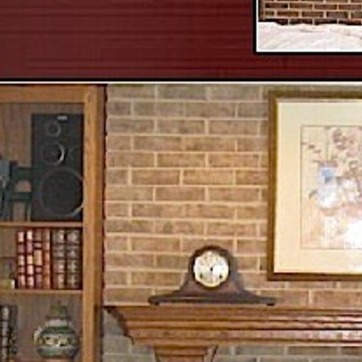
Material: brick